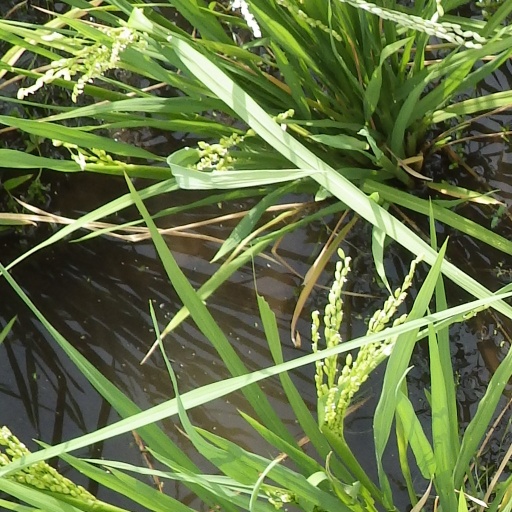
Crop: rice